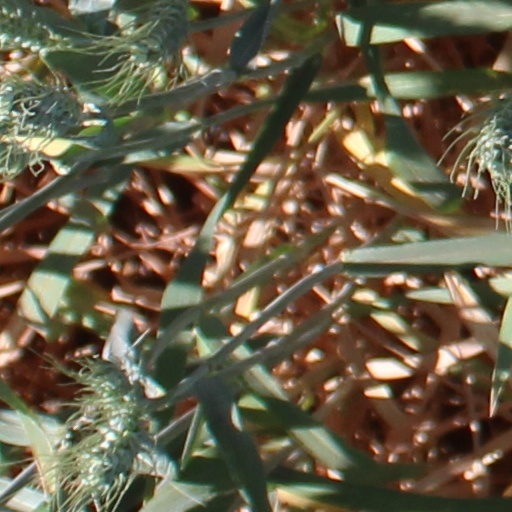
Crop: wheat